Nested neutron spectrometer

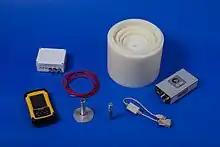
The components of a nested neutron spectrometer. Clockwise from top left: Pre-amp (white box), moderating cylinders (white cylinders), MCA (gray box), He-3 proportional counter and stand (metal cylinder), data acquisition computer (yellow), and assorted cables (red and grey).

The nested neutron spectrometer (NNS) is a tool used for neutron spectroscopy. The NNS is used to measure the energy spectrum of neutrons in a neutron field. This type of detector is used in both research facilities (for characterization of neutron fields) and workplaces, where neutron radiation maybe encountered, for radiation protection purposes. Due to the difficulty associated with the detection of neutrons, the NNS is one of the few pieces of equipment capable of accurately determining the characteristics of a neutron field.